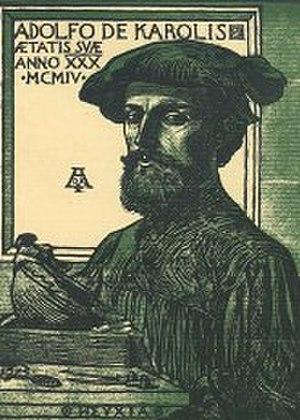
Adolfo de Carolis, né à Montefiore dell'Aso le 7 février 1874 et mort à Rome le 6 janvier 1928, est un peintre, xylographe, homme de lettres, illustrateur et photographe italien de la fin du XIXᵉ et début XXᵉ siècle.